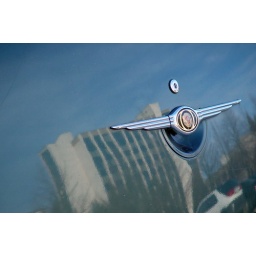
Reflection of the tallest building at URI taken in the tail of the car next to me.